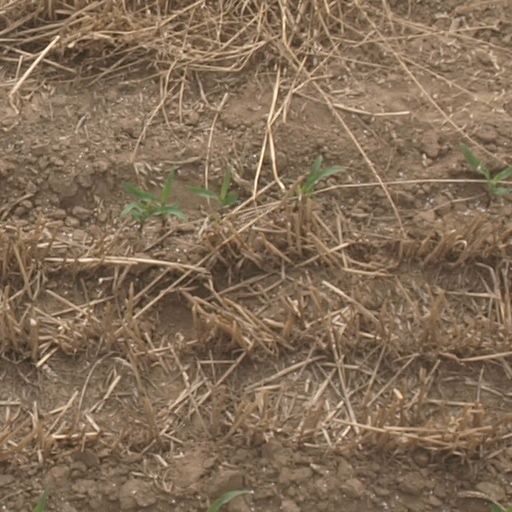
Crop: maize; corn